Pack rat

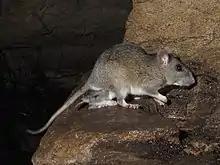
Alleghany woodrat

Packrats typically have wide eyes accompanied with long whiskers. They have large ears that extend outwards. In terms of size, they resemble Norway rats. They grow to be approximately long, with their tails making up about 50% of their size. Long-haired pack rats specifically have tails that are adequately furry and are physically compared to the tails of short-haired squirrels. In general, packrats' backs are notably a hybrid hue of brown and grey, but their underbelly tends to be a lighter shade.